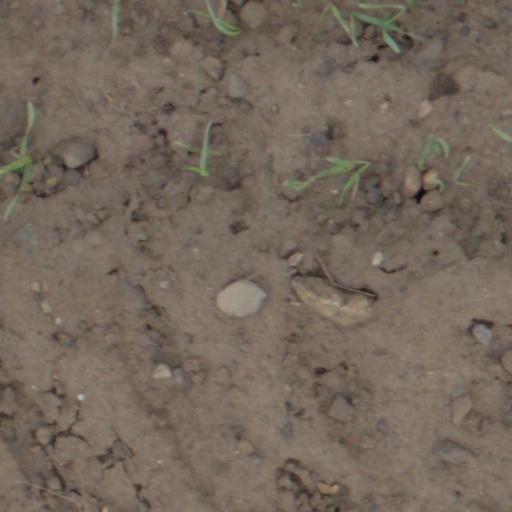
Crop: wheat